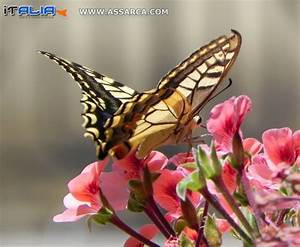
Label: butterfly